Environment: real
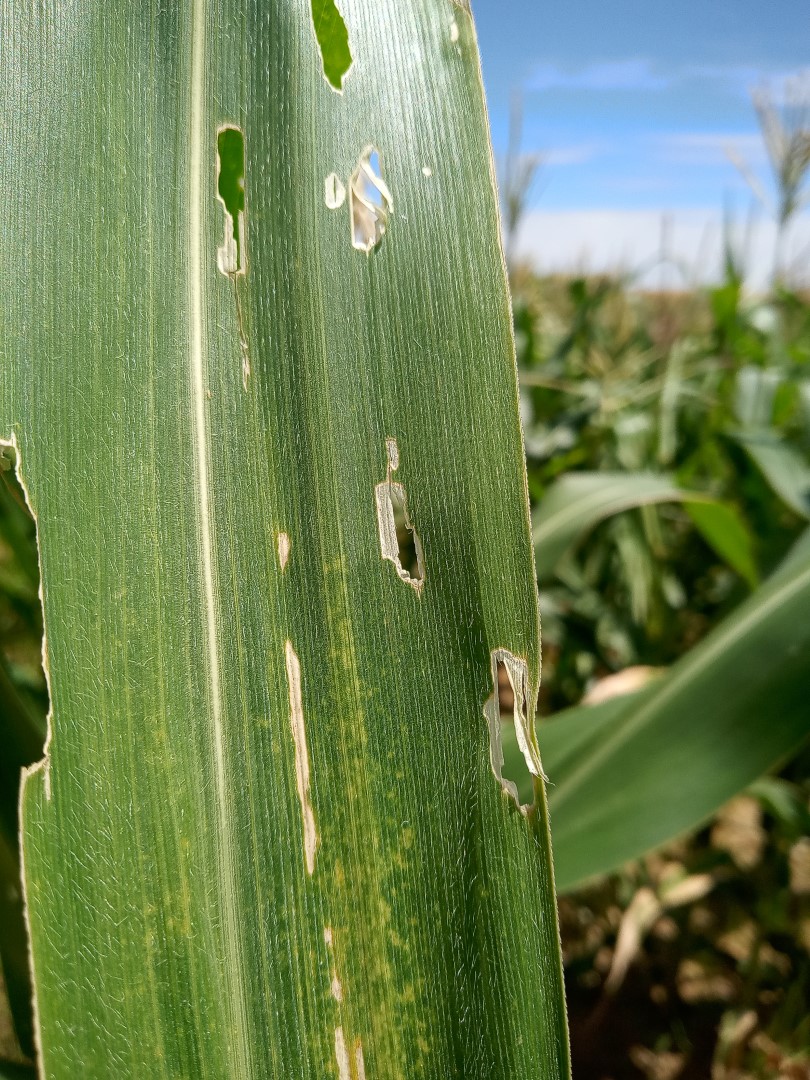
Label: fall_armyworm